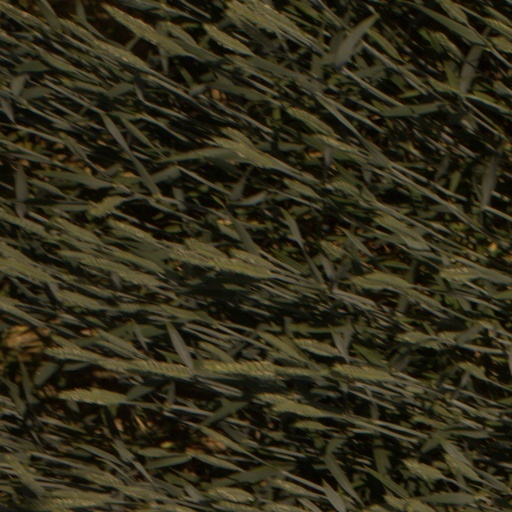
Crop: wheat